Jannat Al Ghezi

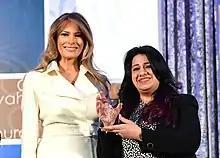
Jannat Al Ghezi with Melania Trump at the International Women of Courage Award 2017

Jannat Al Ghezi (Arabic: جنات الغزي) is an Iraqi human right activist and the Deputy Director of Organization of Women's Freedom in Iraq. She and her organization help people caught in the Iraqi Civil War and they helped Yazidis and women of other cultures escape from the Islamic State in Iraq and the Levant despite the grave risk involved. They also help Iraqi women deal with domestic violence. Jannat was herself a survivor of domestic violence from her tribal family which believed she had dishonoured them. She is an International Women of Courage Award recipient.